Helmdon

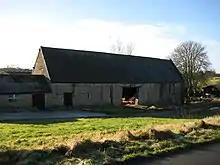
18th-century barn at Priory Farm

The trade of making lace by hand was a well-established cottage industry in the East Midlands by the late 16th century, and the earliest record of it in Helmdon dates from 1718. Makers around Towcester and Buckingham had a reputation for the finest lace, and although mechanised competition began with Heathcoat's bobbin net machine in 1808, quality lace-making by hand thrived for several more decades. Helmdon had lace-making schools that taught girls the trade from an early age. Lace-making in the parish peaked in the middle of the 19th century, when the 1851 Census recorded that 94 women and girls — more than 30% of all Helmdon's female inhabitants — worked in the trade, and the youngest workers were under 10 years old. Thereafter mechanical lace-making did reduce the market for hand-made lace. The 1891 Census recorded only six women in Helmdon employed in the trade, and only one of those was aged under 40.